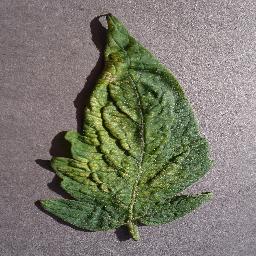
Label: Tomato___Spider_mites Two-spotted_spider_mite